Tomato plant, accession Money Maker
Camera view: bottom (45 deg); turntable rotation: 180 degrees
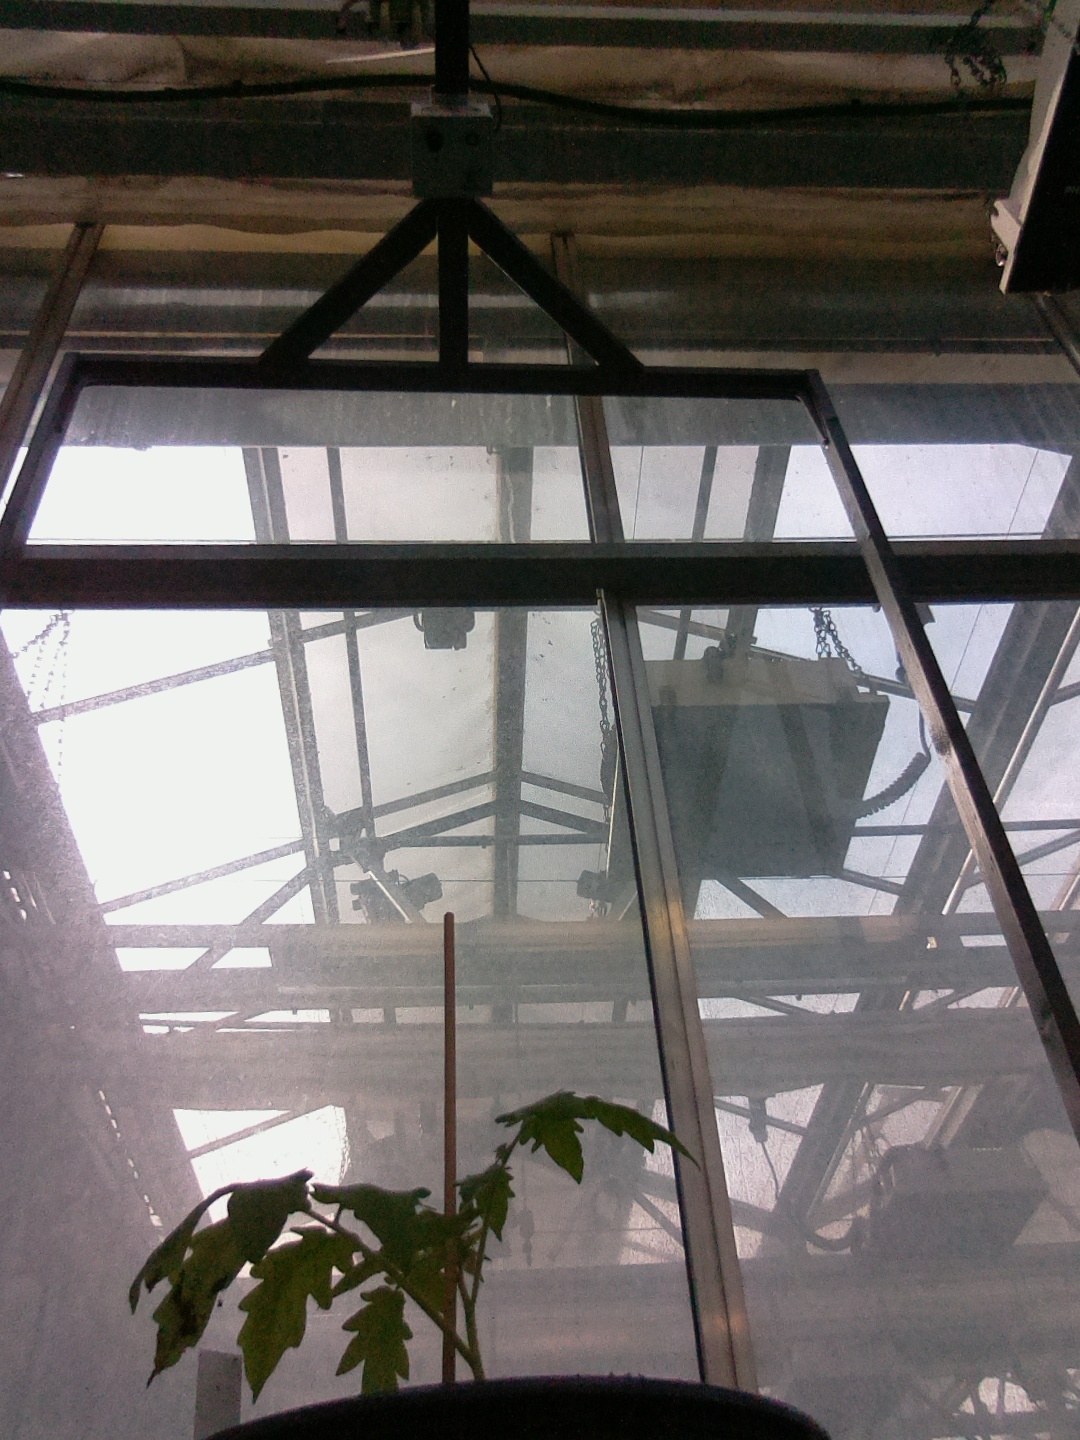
BBCH growth stage 13: 6 of true leaves visible